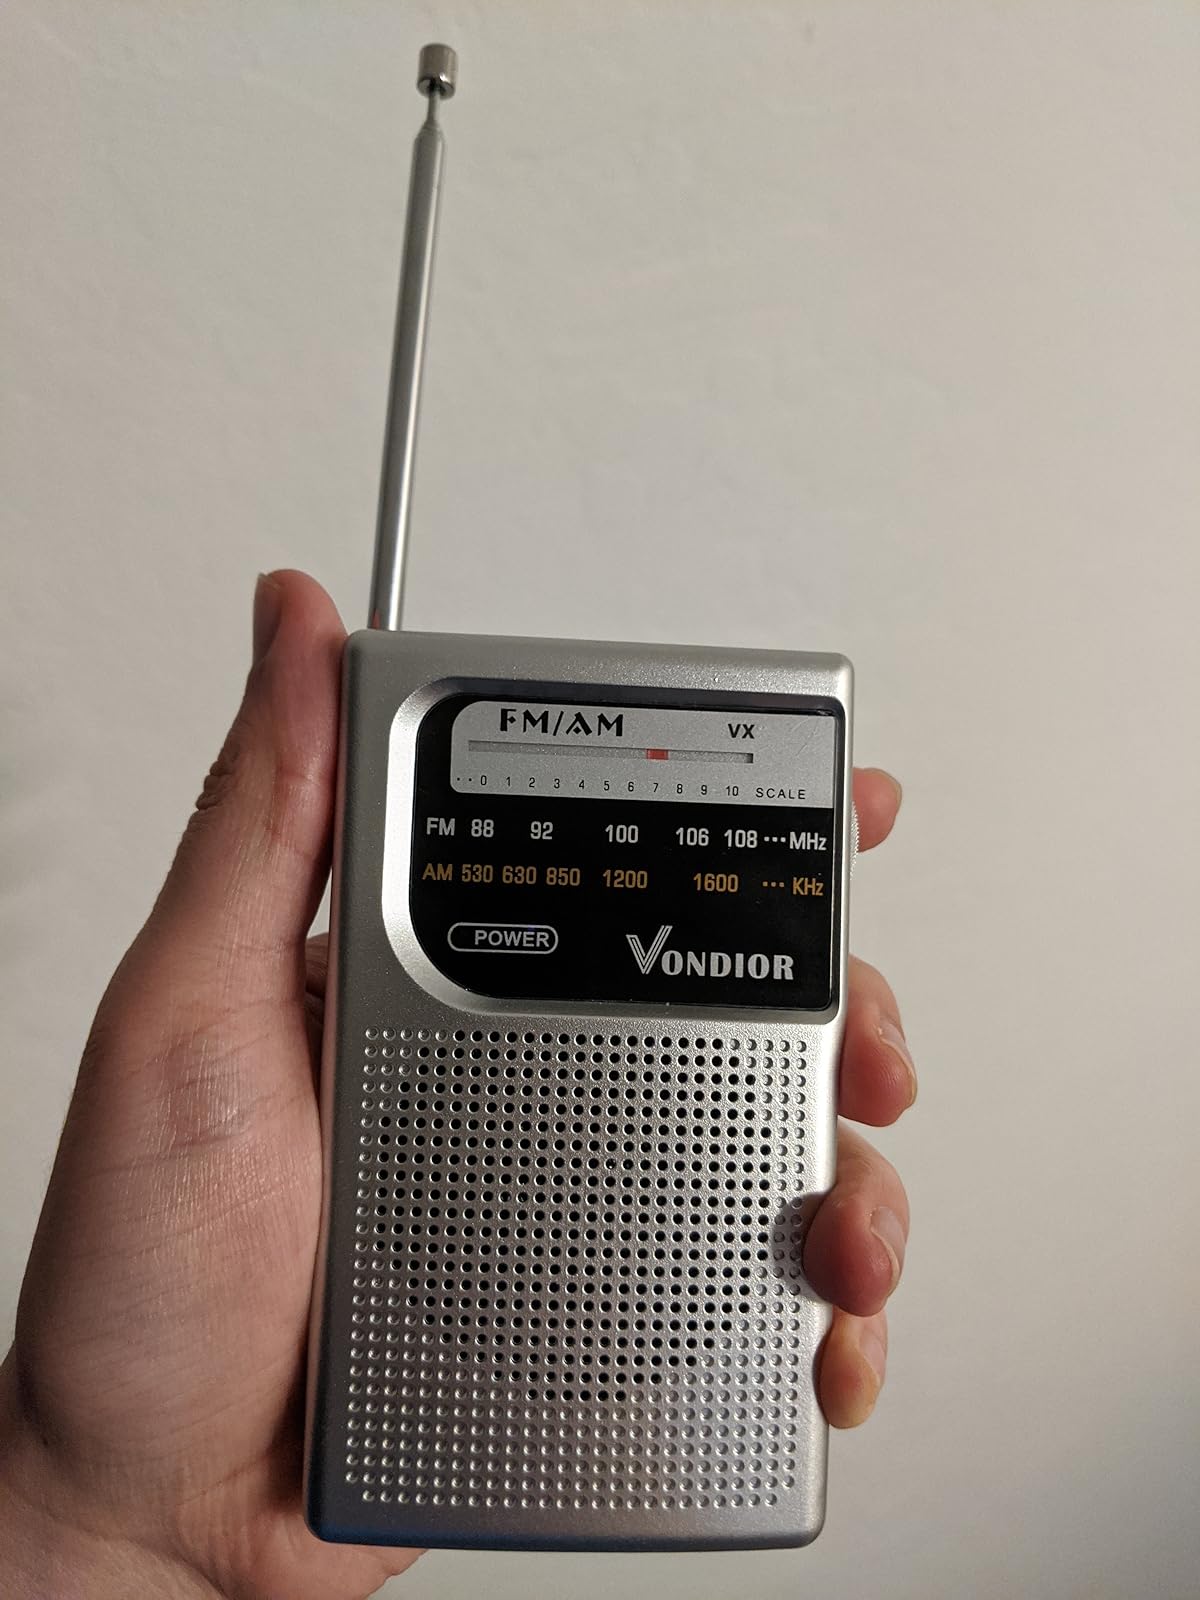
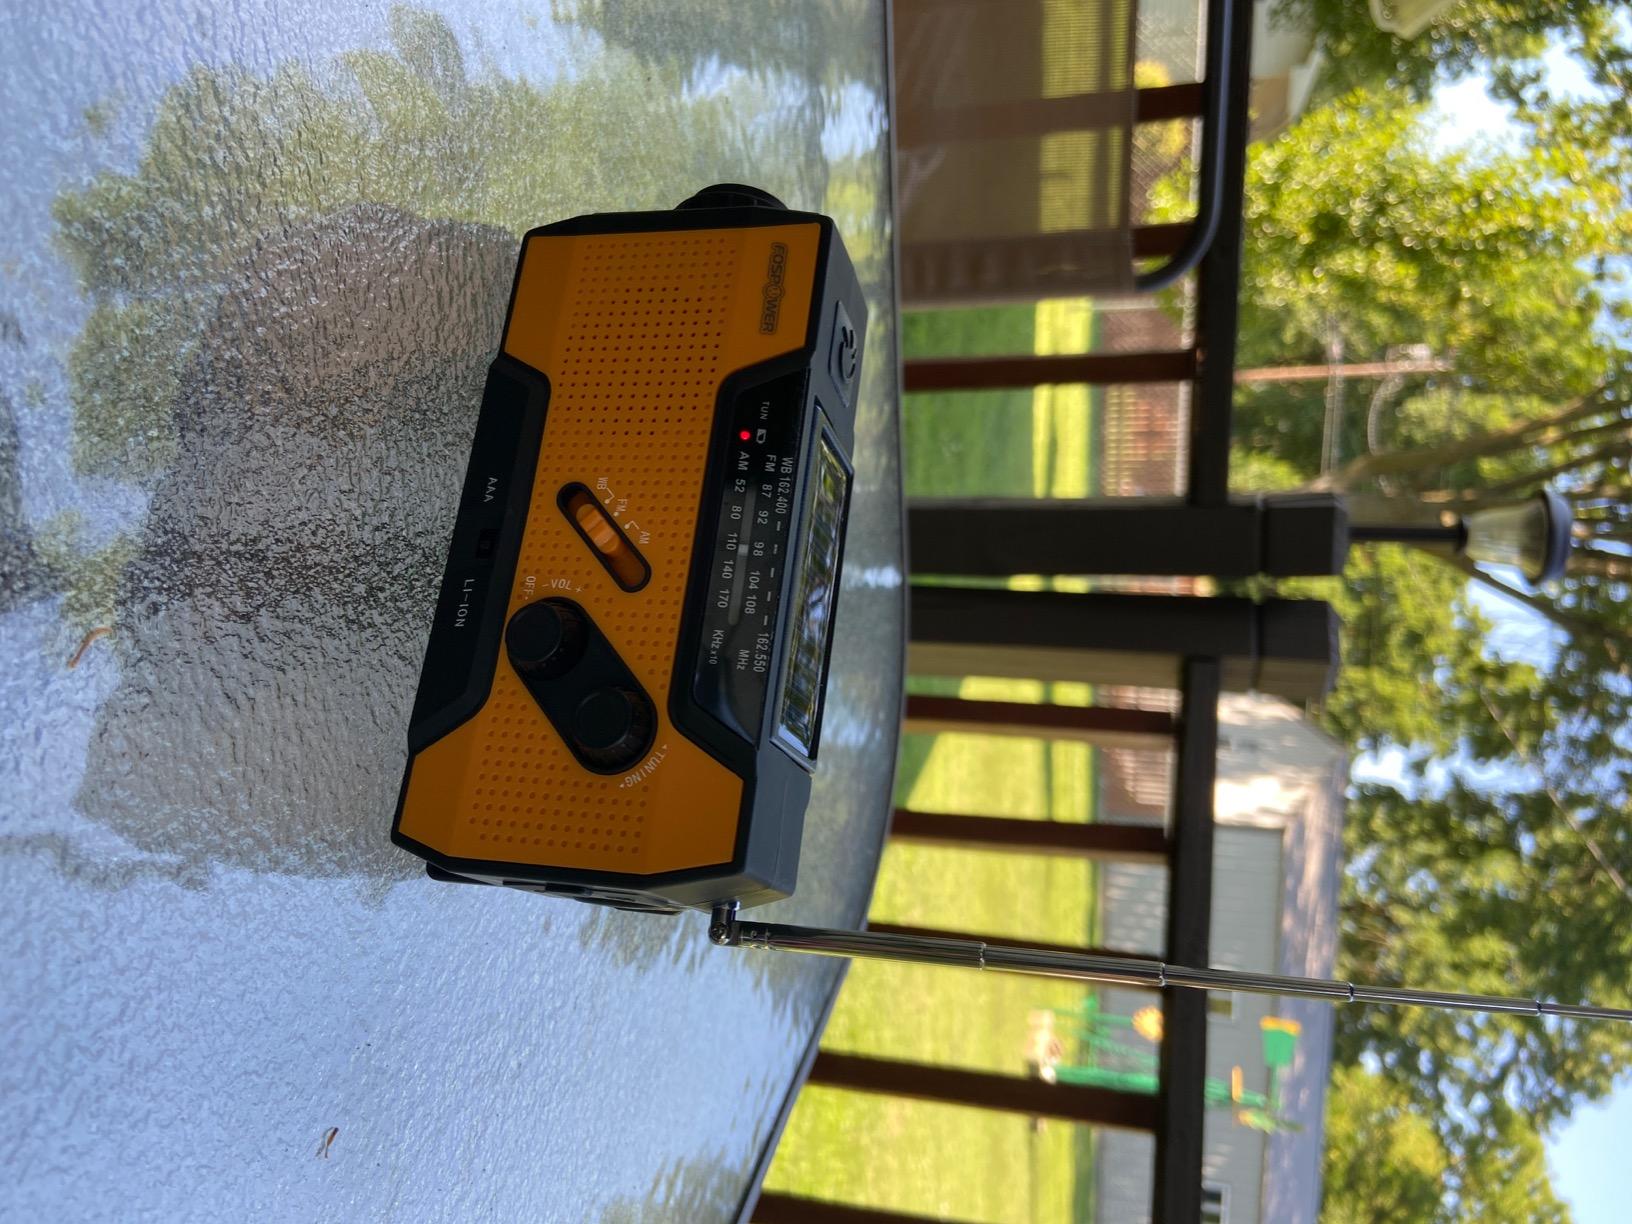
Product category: radio
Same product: no